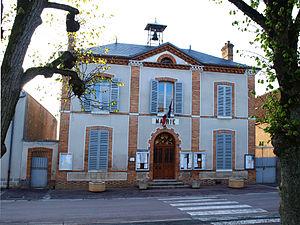
Serbonnes (Yonne, France)
Serbonnes est une commune française située dans le département de l'Yonne en région Bourgogne-Franche-Comté.